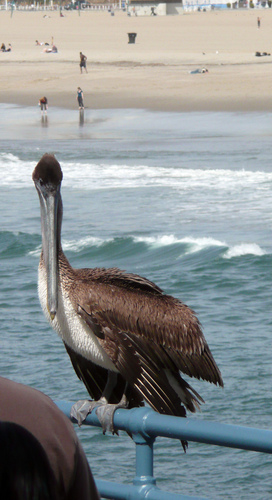
lardge bird with brown feathers, a long neck and a long beak
this large brown and white bird has a very long bill and webbed feet for paddling, it has a long thin neck leading to a rather small head.
this bird has a long, straight, gray bill, a dark brown crown, and a white throat and breast.
this bird has a long neck, long gray bill the length of its neck and large gray webbed feet.
a big brown pelican with white breast and body, long gray beak and gray webbed toes.
this bird has a huge beak and giant, webbed feat with a dark brown plumage, except white along its belly.
this bird has wings that are brown and has a long black bill
this bird has wings that are brown and has a long bill
this bird has wings that are brown and has a big black bill
this large bird has a long flat bill with a white belly.
Species: Brown Pelican